After You've Gone (TV series)

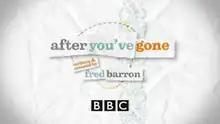
Opening titles of "After You've Gone"

After You've Gone is a British comedy that aired on BBC One from 12 January 2007 to 21 December 2008. Starring Nicholas Lyndhurst, Celia Imrie, Dani Harmer and Ryan Sampson, "After You've Gone" was created by Fred Barron, who also created "My Family". The writers include Barron, Ian Brown, Katie Douglas, James Hendie, Danny Robins, Andrea Solomons and Dan Tetsell. Three series and two Christmas specials aired, and work on scripts for a fourth series had already begun when the BBC withdrew the commission in November 2008 and cancelled the series.